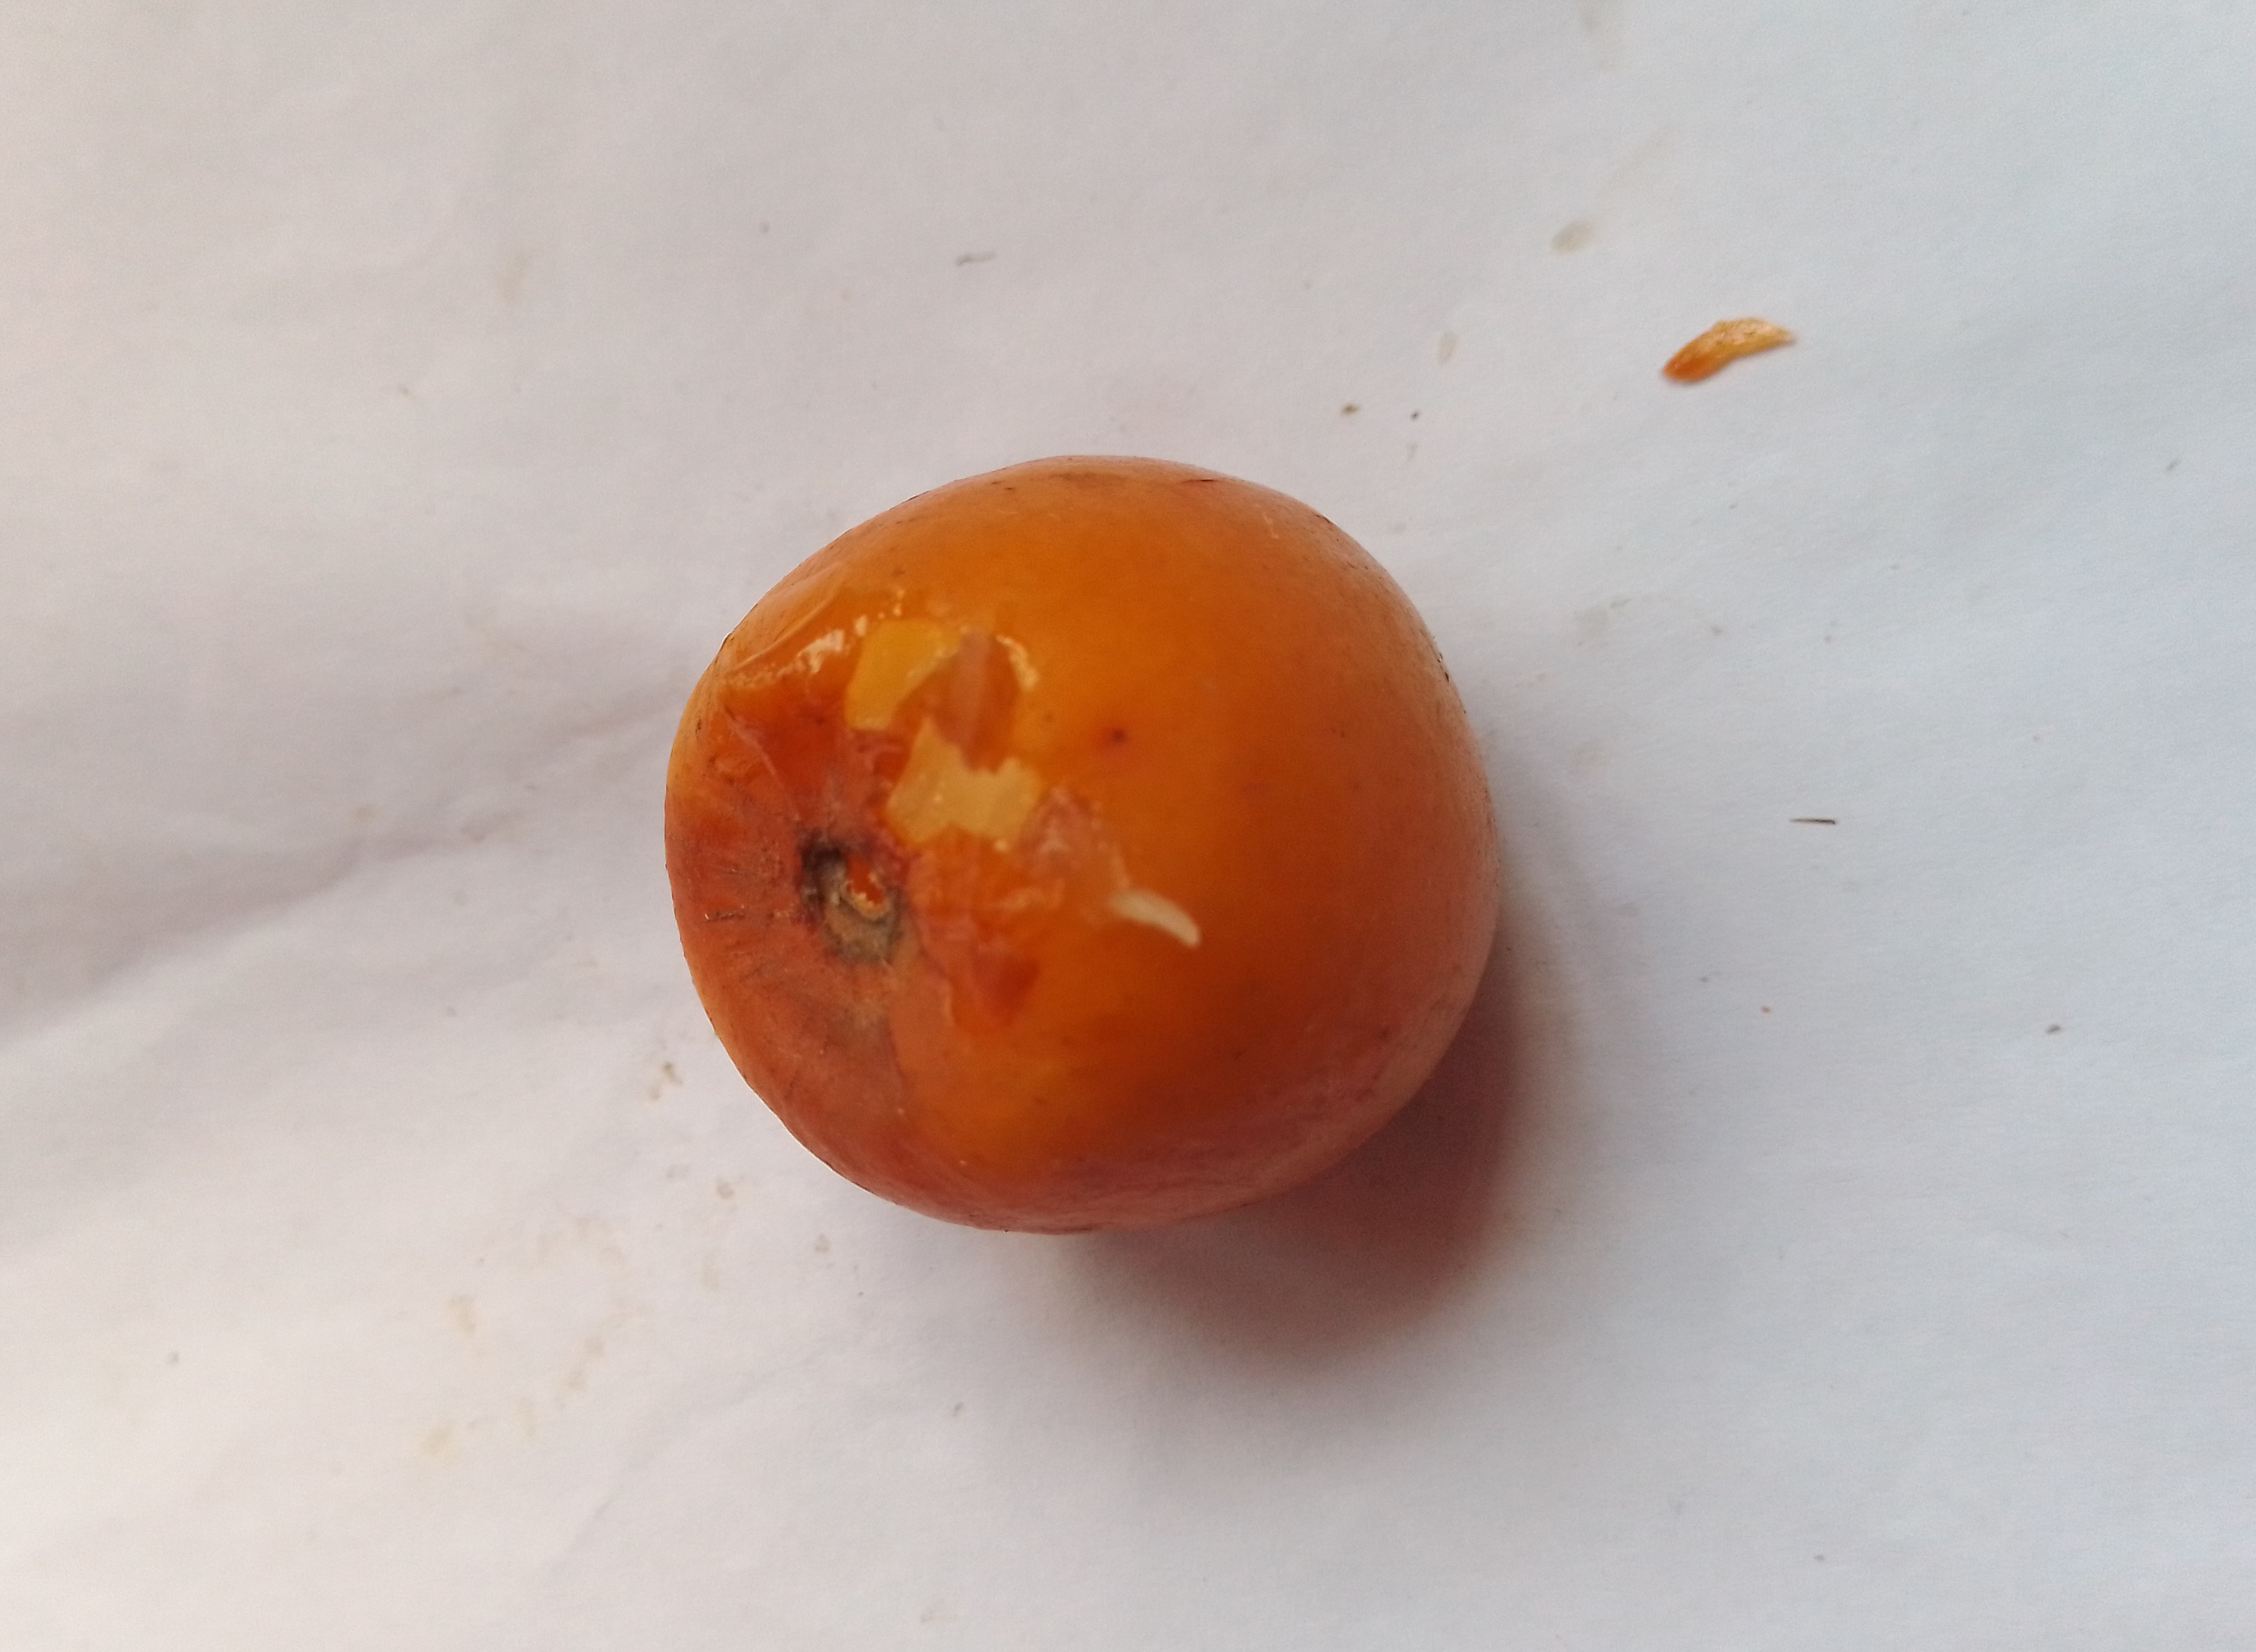
Fruit: jujube
Condition: rotten